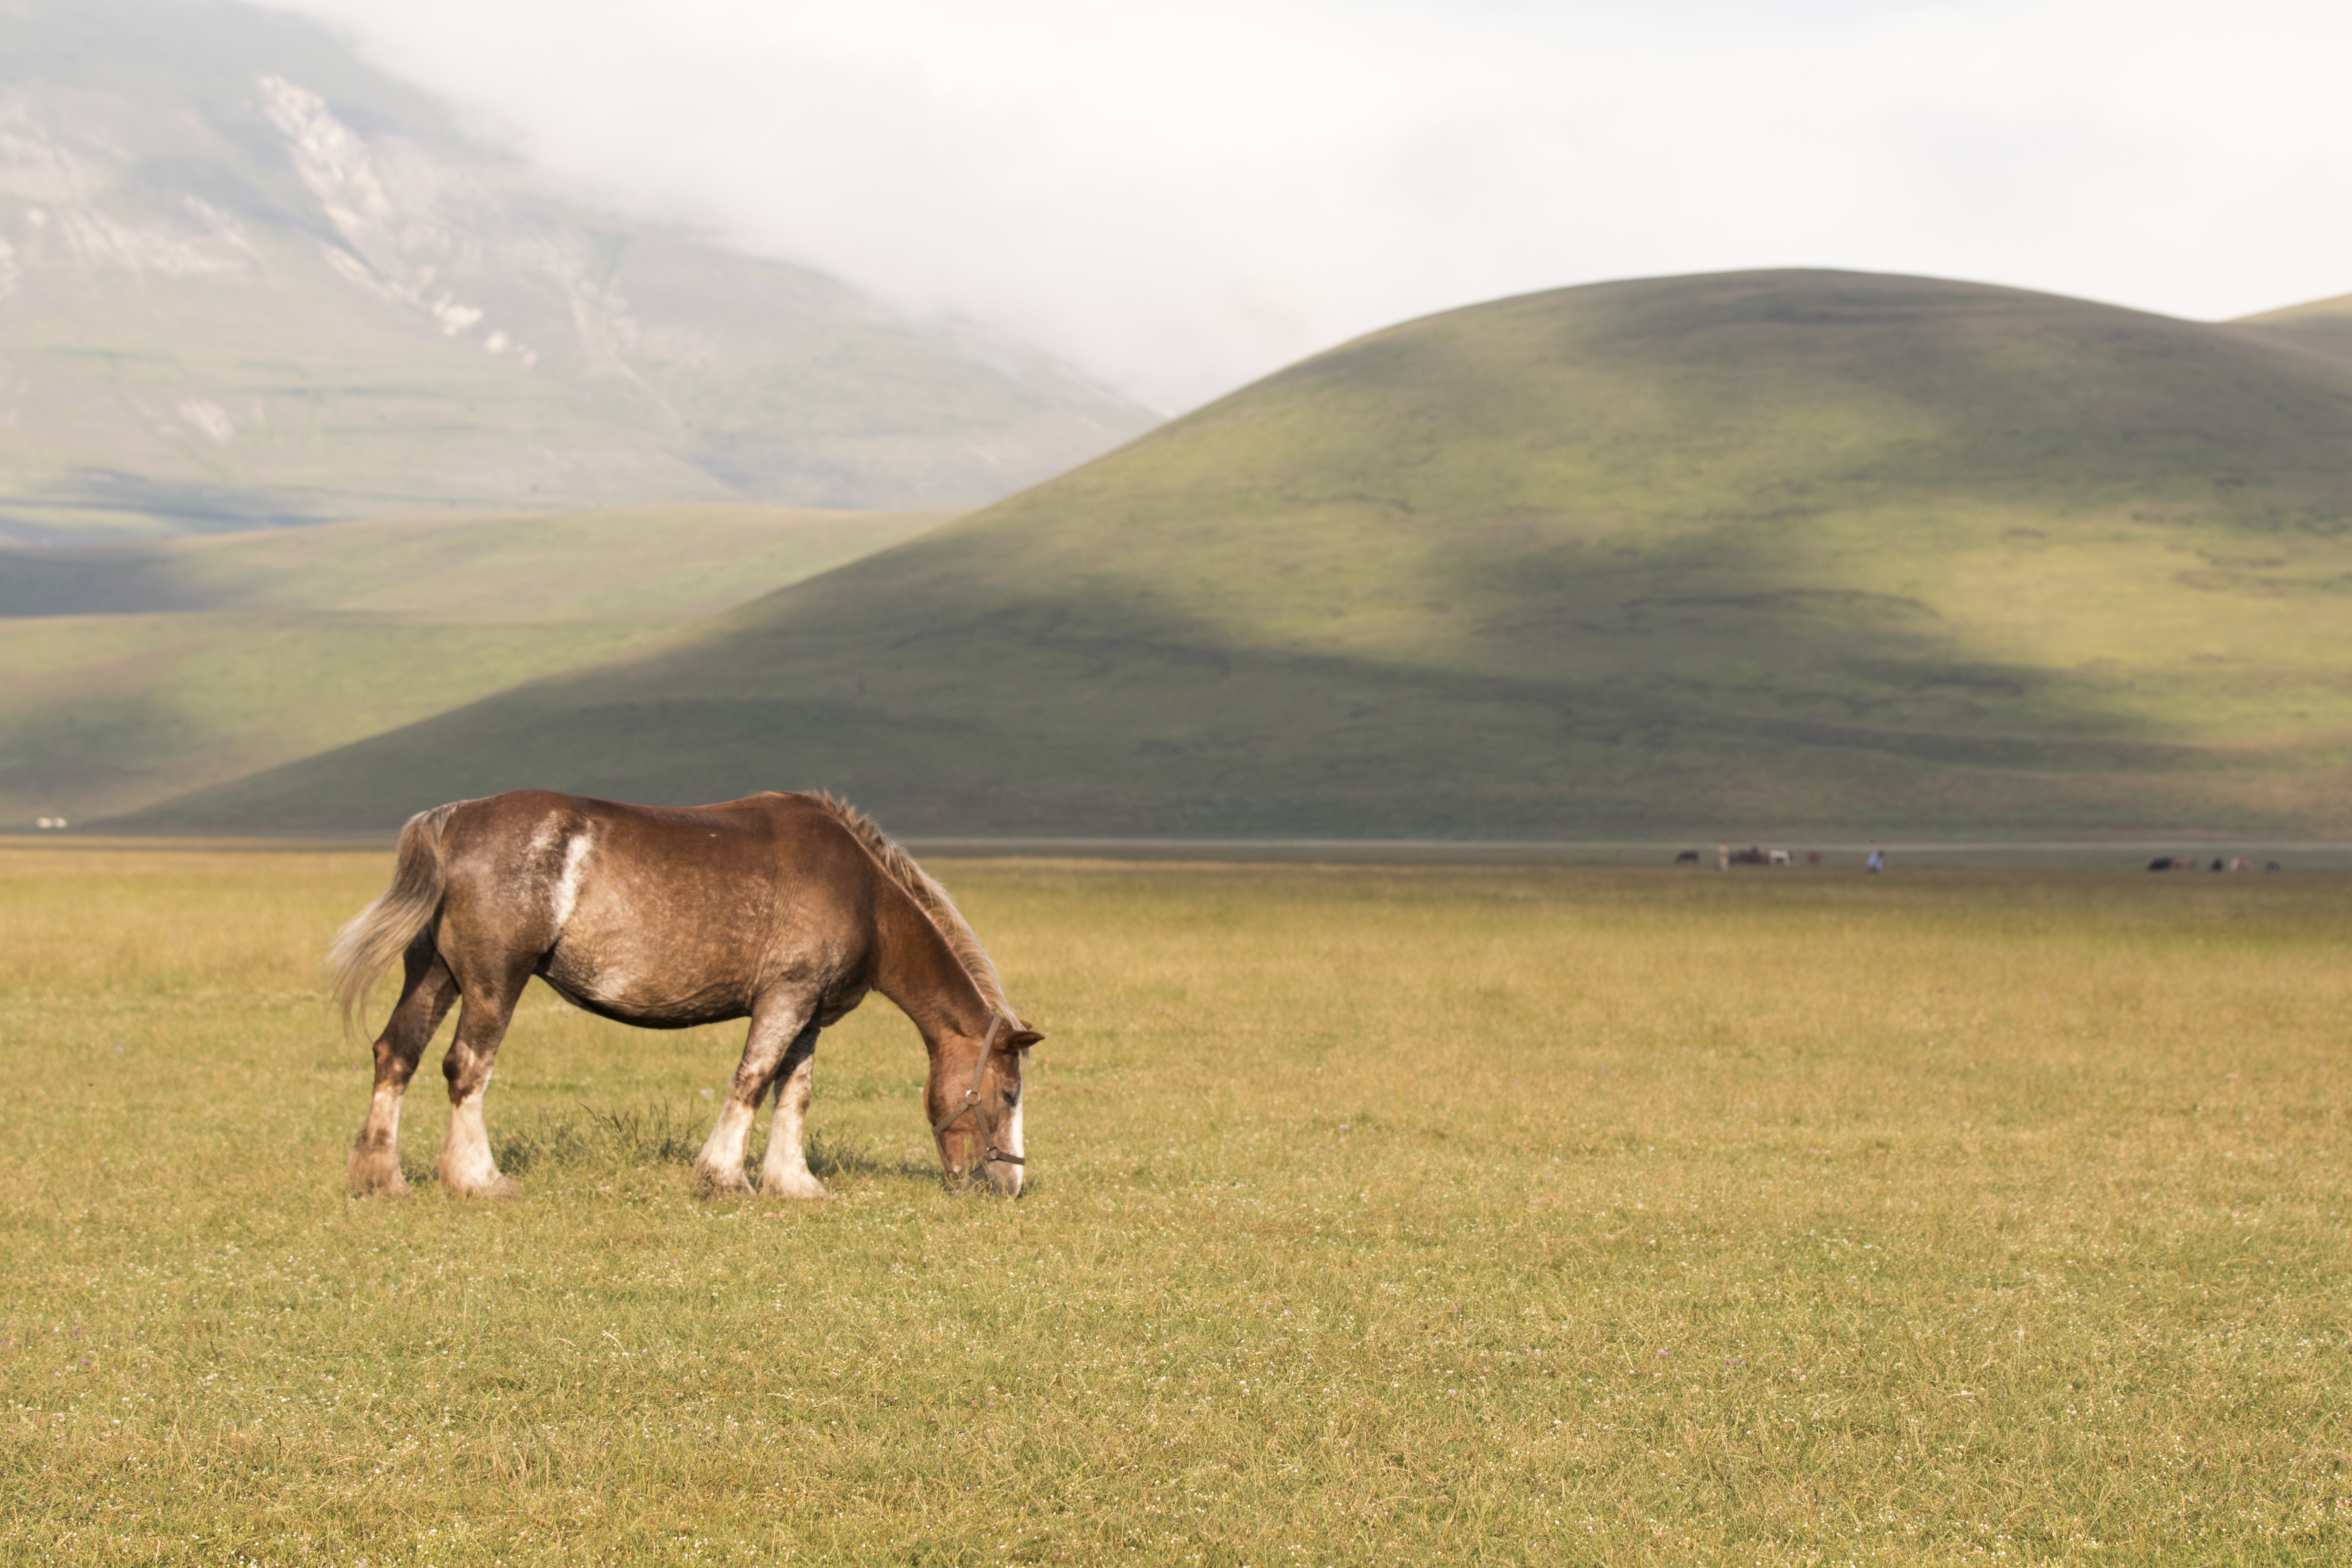
landscape, nature, grass, mountain, field, meadow, prairie, summer, wildlife, herd, color, pasture, grazing, horse, mammal, stallion, italy, fauna, savanna, plain, colors, grassland, plateau, mare, habitat, ecosystem, steppe, rural area, natural environment, horse like mammal, ecoregion, mustang horse